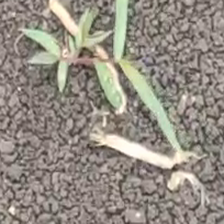
Weed species: Digitaria_SP_(Digitaria Sanguinalis )